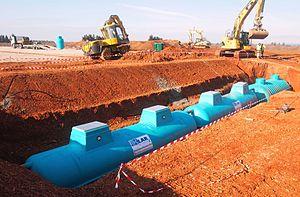
Micro station d'épuration en assainissement semi collectif 340eh fabriqué par BioKlar, en installation près de Nîmes.
Une micro-station d’épuration est une solution de traitement des eaux usées domestiques. Elle fonctionne selon le même principe qu'une station d’épuration urbaine, grâce à un procédé à culture libre, dit « à boue activée » ou à culture fixée.